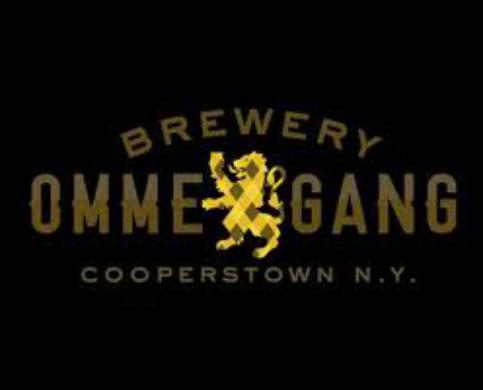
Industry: Food